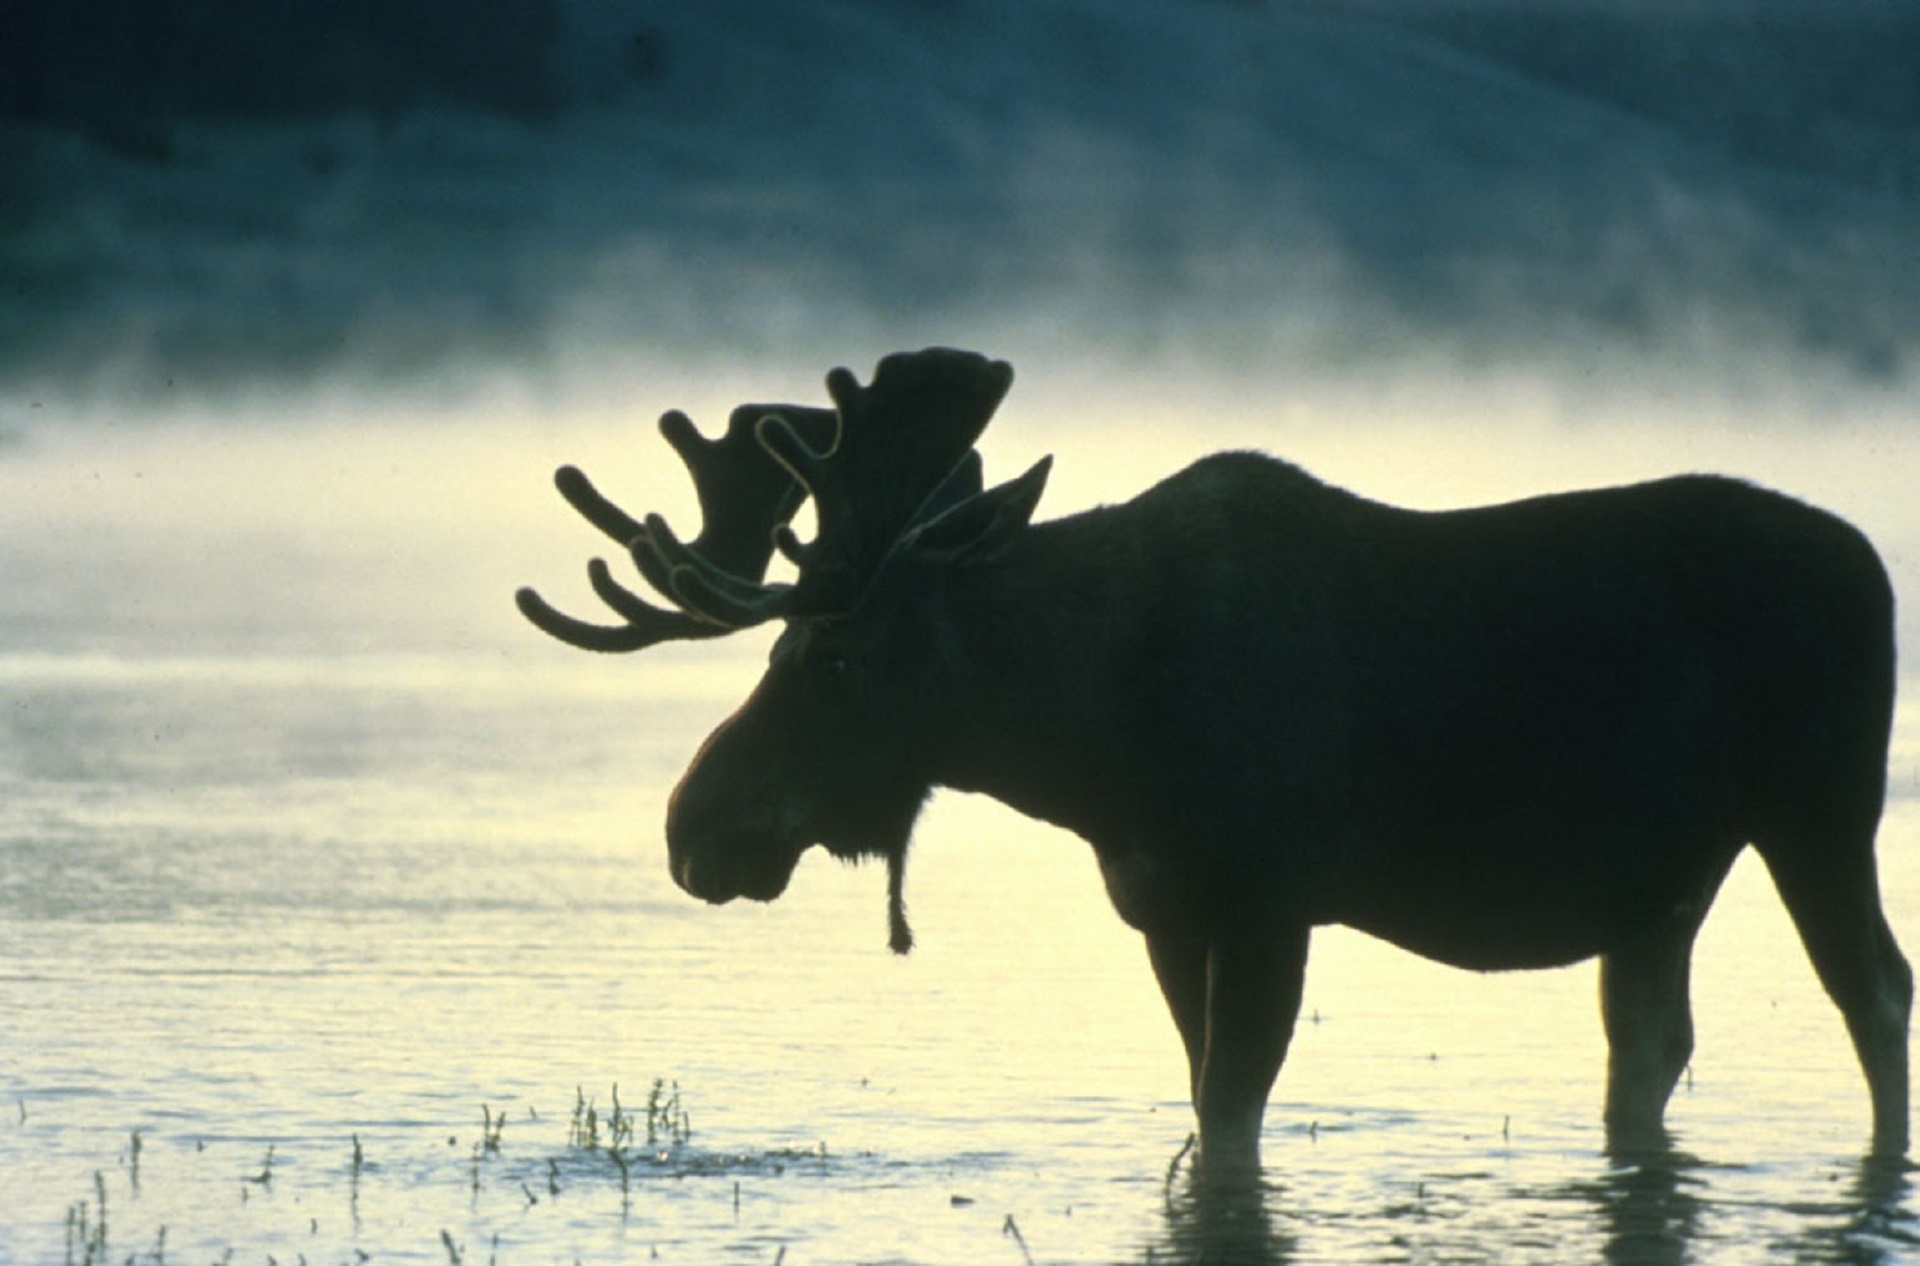
landscape, water, nature, silhouette, animal, wildlife, grazing, mammal, moose, outdoors, bull, wading, large, antlers, cattle like mammal